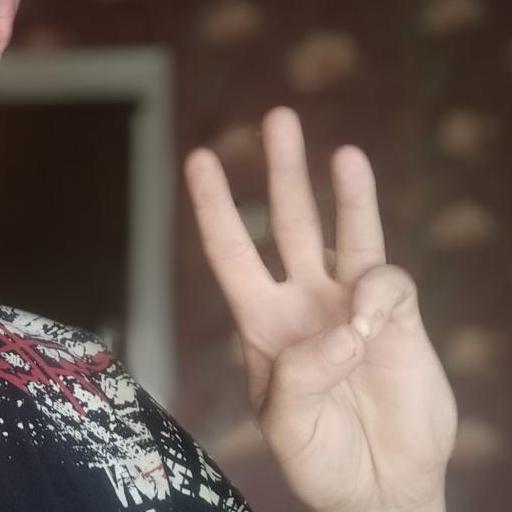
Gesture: three